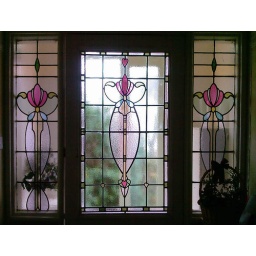
New stained glass panel for this front door in exisiting style for this Cardonald home, 1890's.